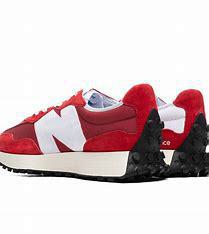
Brand: New
Model: Balance 327